Joe Millican

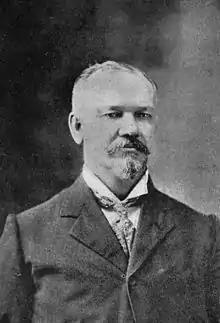
Joe Millican Chairman of the Charters Towers Water Board 1907

Joe Millican (25 April 1855 – 10 August 1934) was an Australian politician. He was the Opposition member for Charters Towers in the Legislative Assembly of Queensland from 1907 to 1908.